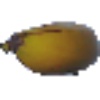
Label: Banana 1